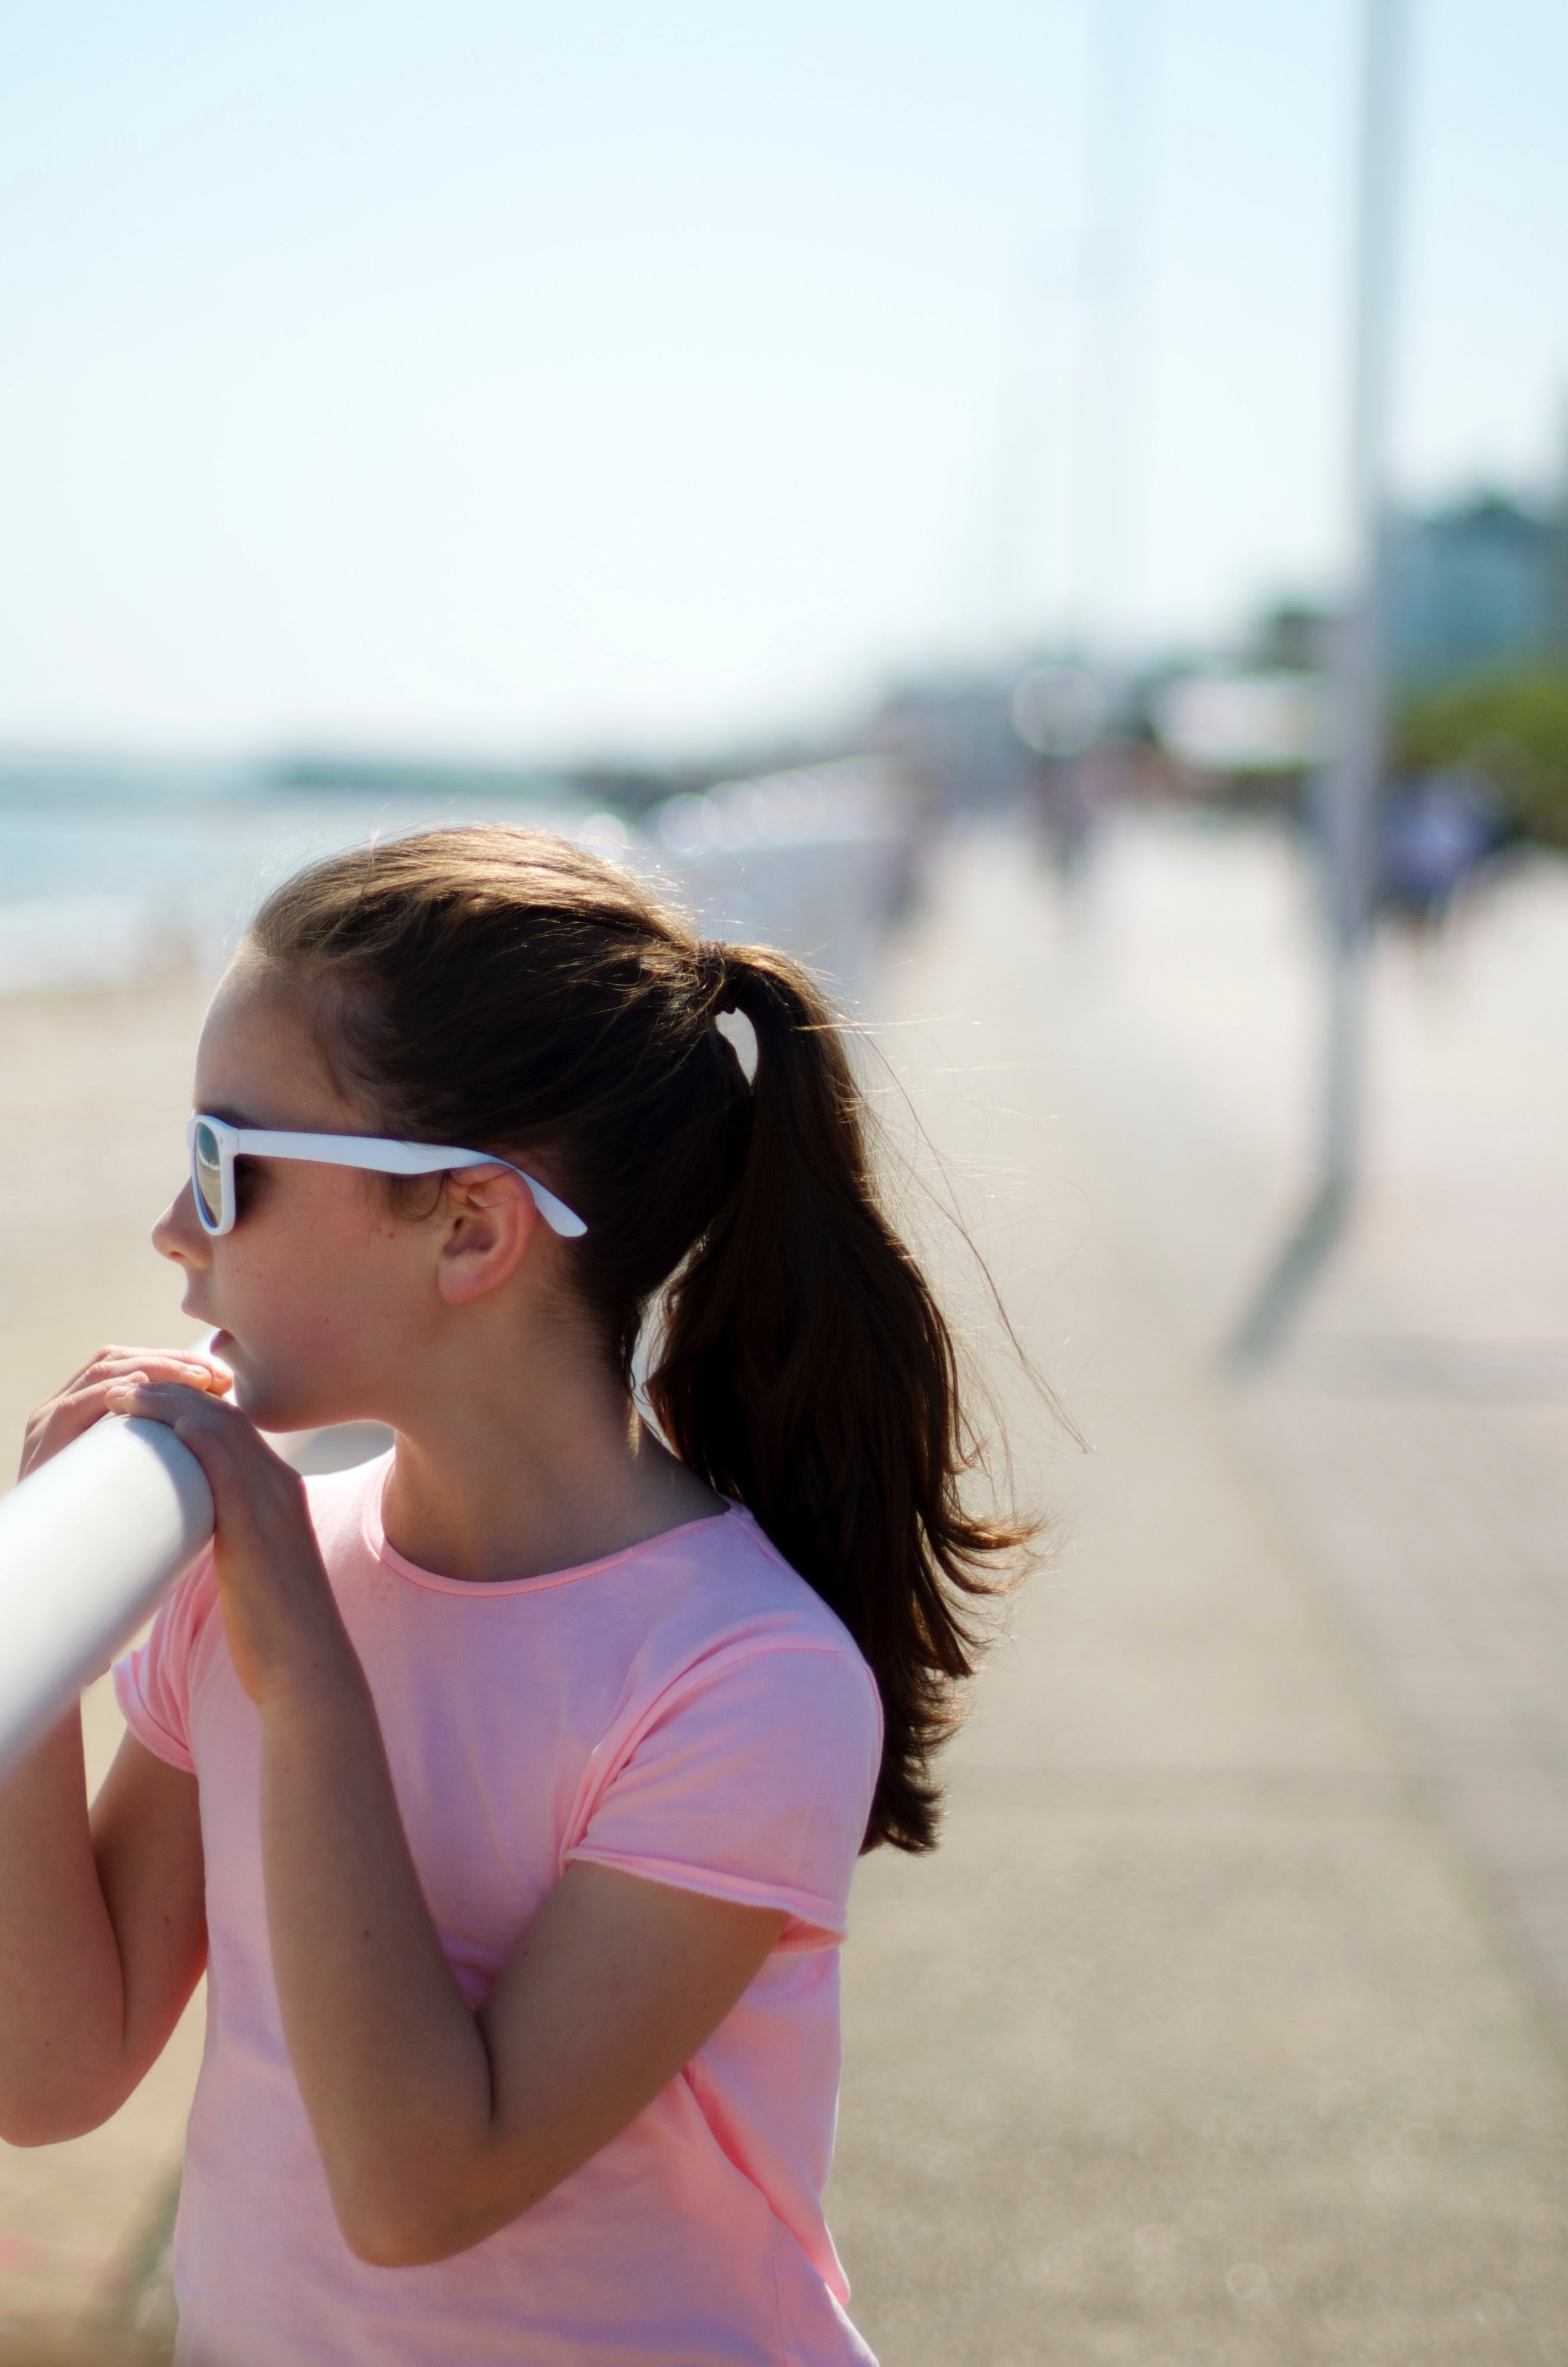
person, girl, woman, leg, portrait, model, color, blue, human body, eye, photograph, skin, beauty, interaction, photo shoot, portrait photography, human positions, human action